Nuclear power in the Soviet Union

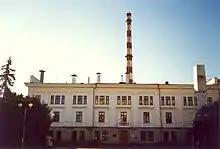
The Obninsk Nuclear Power Plant in 2008.

The first nuclear power plant constructed in the Soviet Union was the Obninsk Nuclear Power Plant, built near Moscow on June 26, 1954. It was intended as an experiment to determine the capabilities of nuclear power in supplying a commercial grid. At the beginning of its operation, it produced 5 MWe. The power plant proved successful in its experiment and four years later, the Siberian Nuclear Power Station with a 100 MWe capacity was installed and subsequently increased to 600 MWe. Following the development, commercial power stations were constructed in Beloyarsk, Novo-Voronezh, Kola, Leningrad, and Armenia.